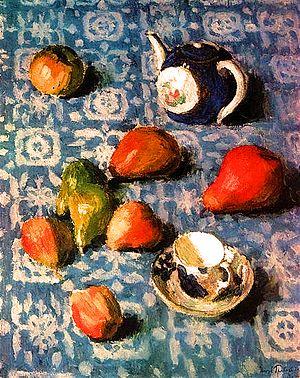
Igor Emmanouïlovitch Grabar est un peintre, un historien d'art et un muséologue soviétique né le 13 mars 1871 à Budapest et décédé le 16 mai 1960 à Moscou.